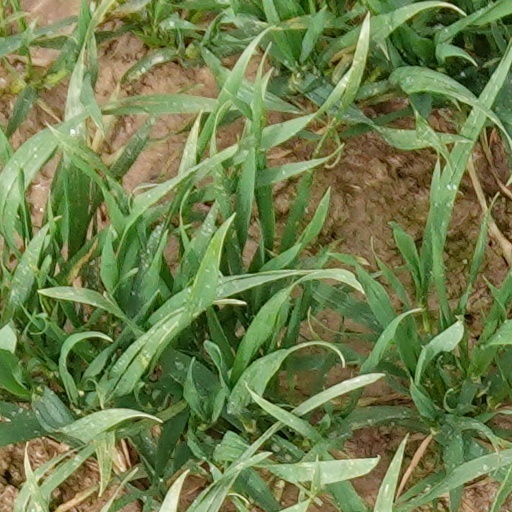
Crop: wheat